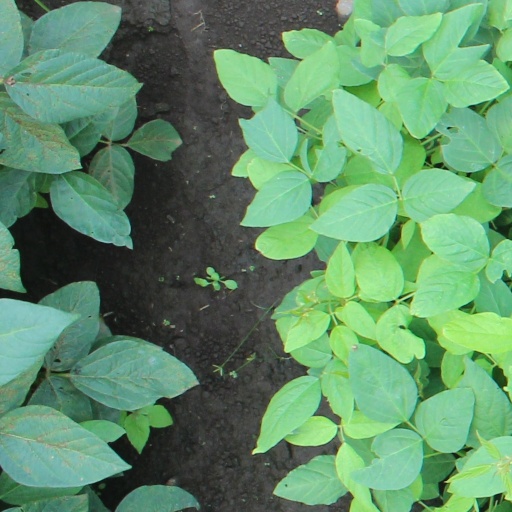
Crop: soybean